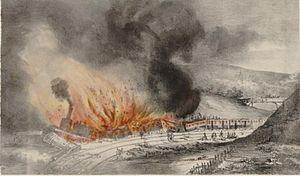
La catastrophe de Meudon sur le chemin de fer de Versailles Rive gauche. Estampe
La liste recense les accidents ferroviaires ayant eu lieu en France des origines du chemin de fer, dans les années 1830, à la fin de l'année 1900. Compte tenu à la fois de leur nombre et du secret souvent entretenu par les exploitants et les autorités autour d'événements susceptibles de frapper défavorablement l'opinion, elle ne peut prétendre à l'exhaustivité, mais s'efforce de mentionner au moins ceux ayant entraîné la perte de vies humaines.